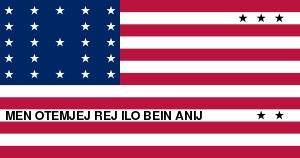
L'atoll de Bikini fait partie des îles Marshall. Il est particulièrement connu pour avoir été le théâtre d'essais d'armes atomiques menés par les États-Unis, à partir du 1ᵉʳ juillet 1946, date de la première explosion de l'opération Crossroads.